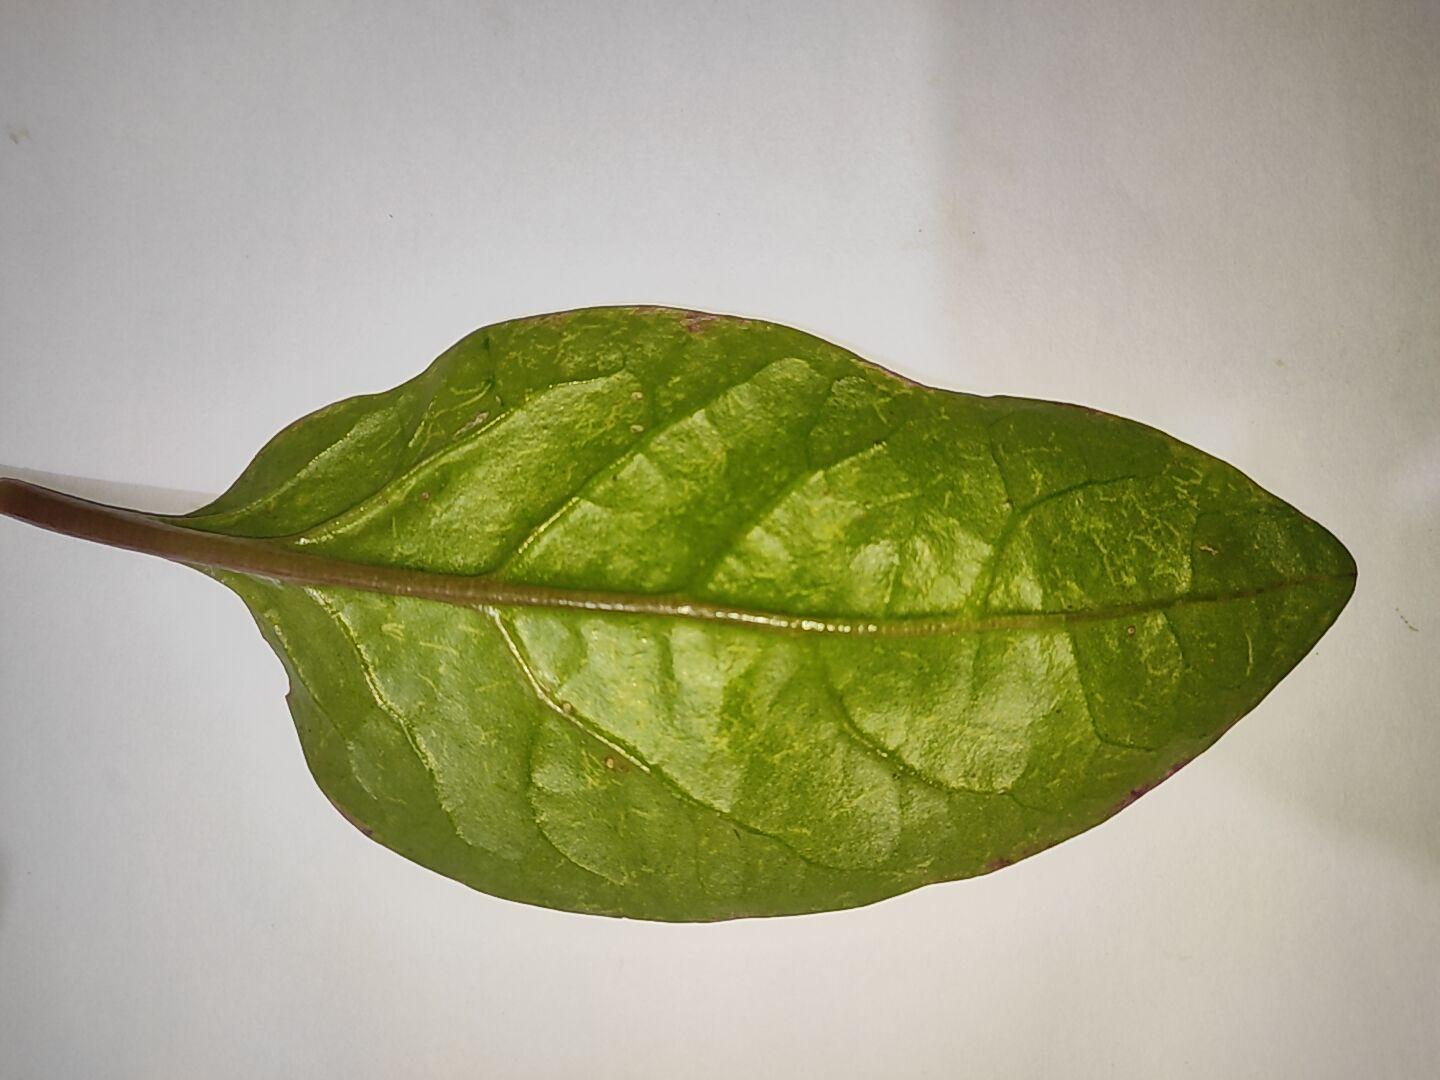
Label: healthy